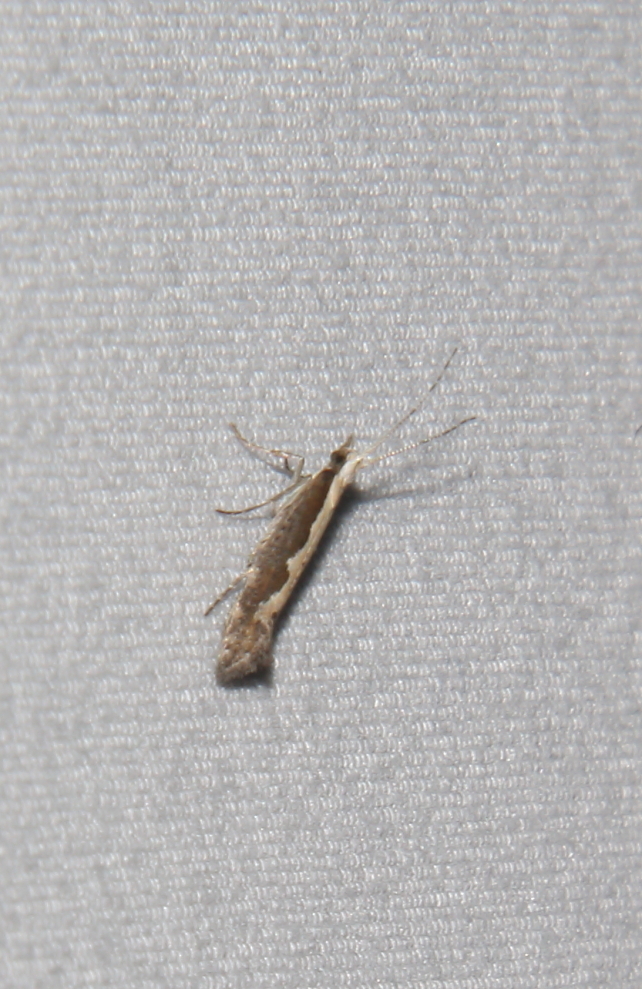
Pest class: diamondback_moth